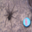
Label: spider